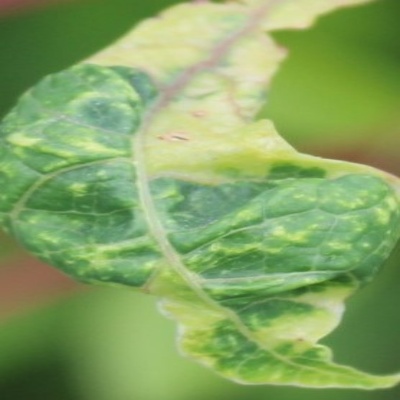
Crop: Cassava
Condition: mosaic